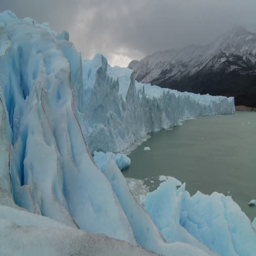
a stationary shot from the edge of a glacier